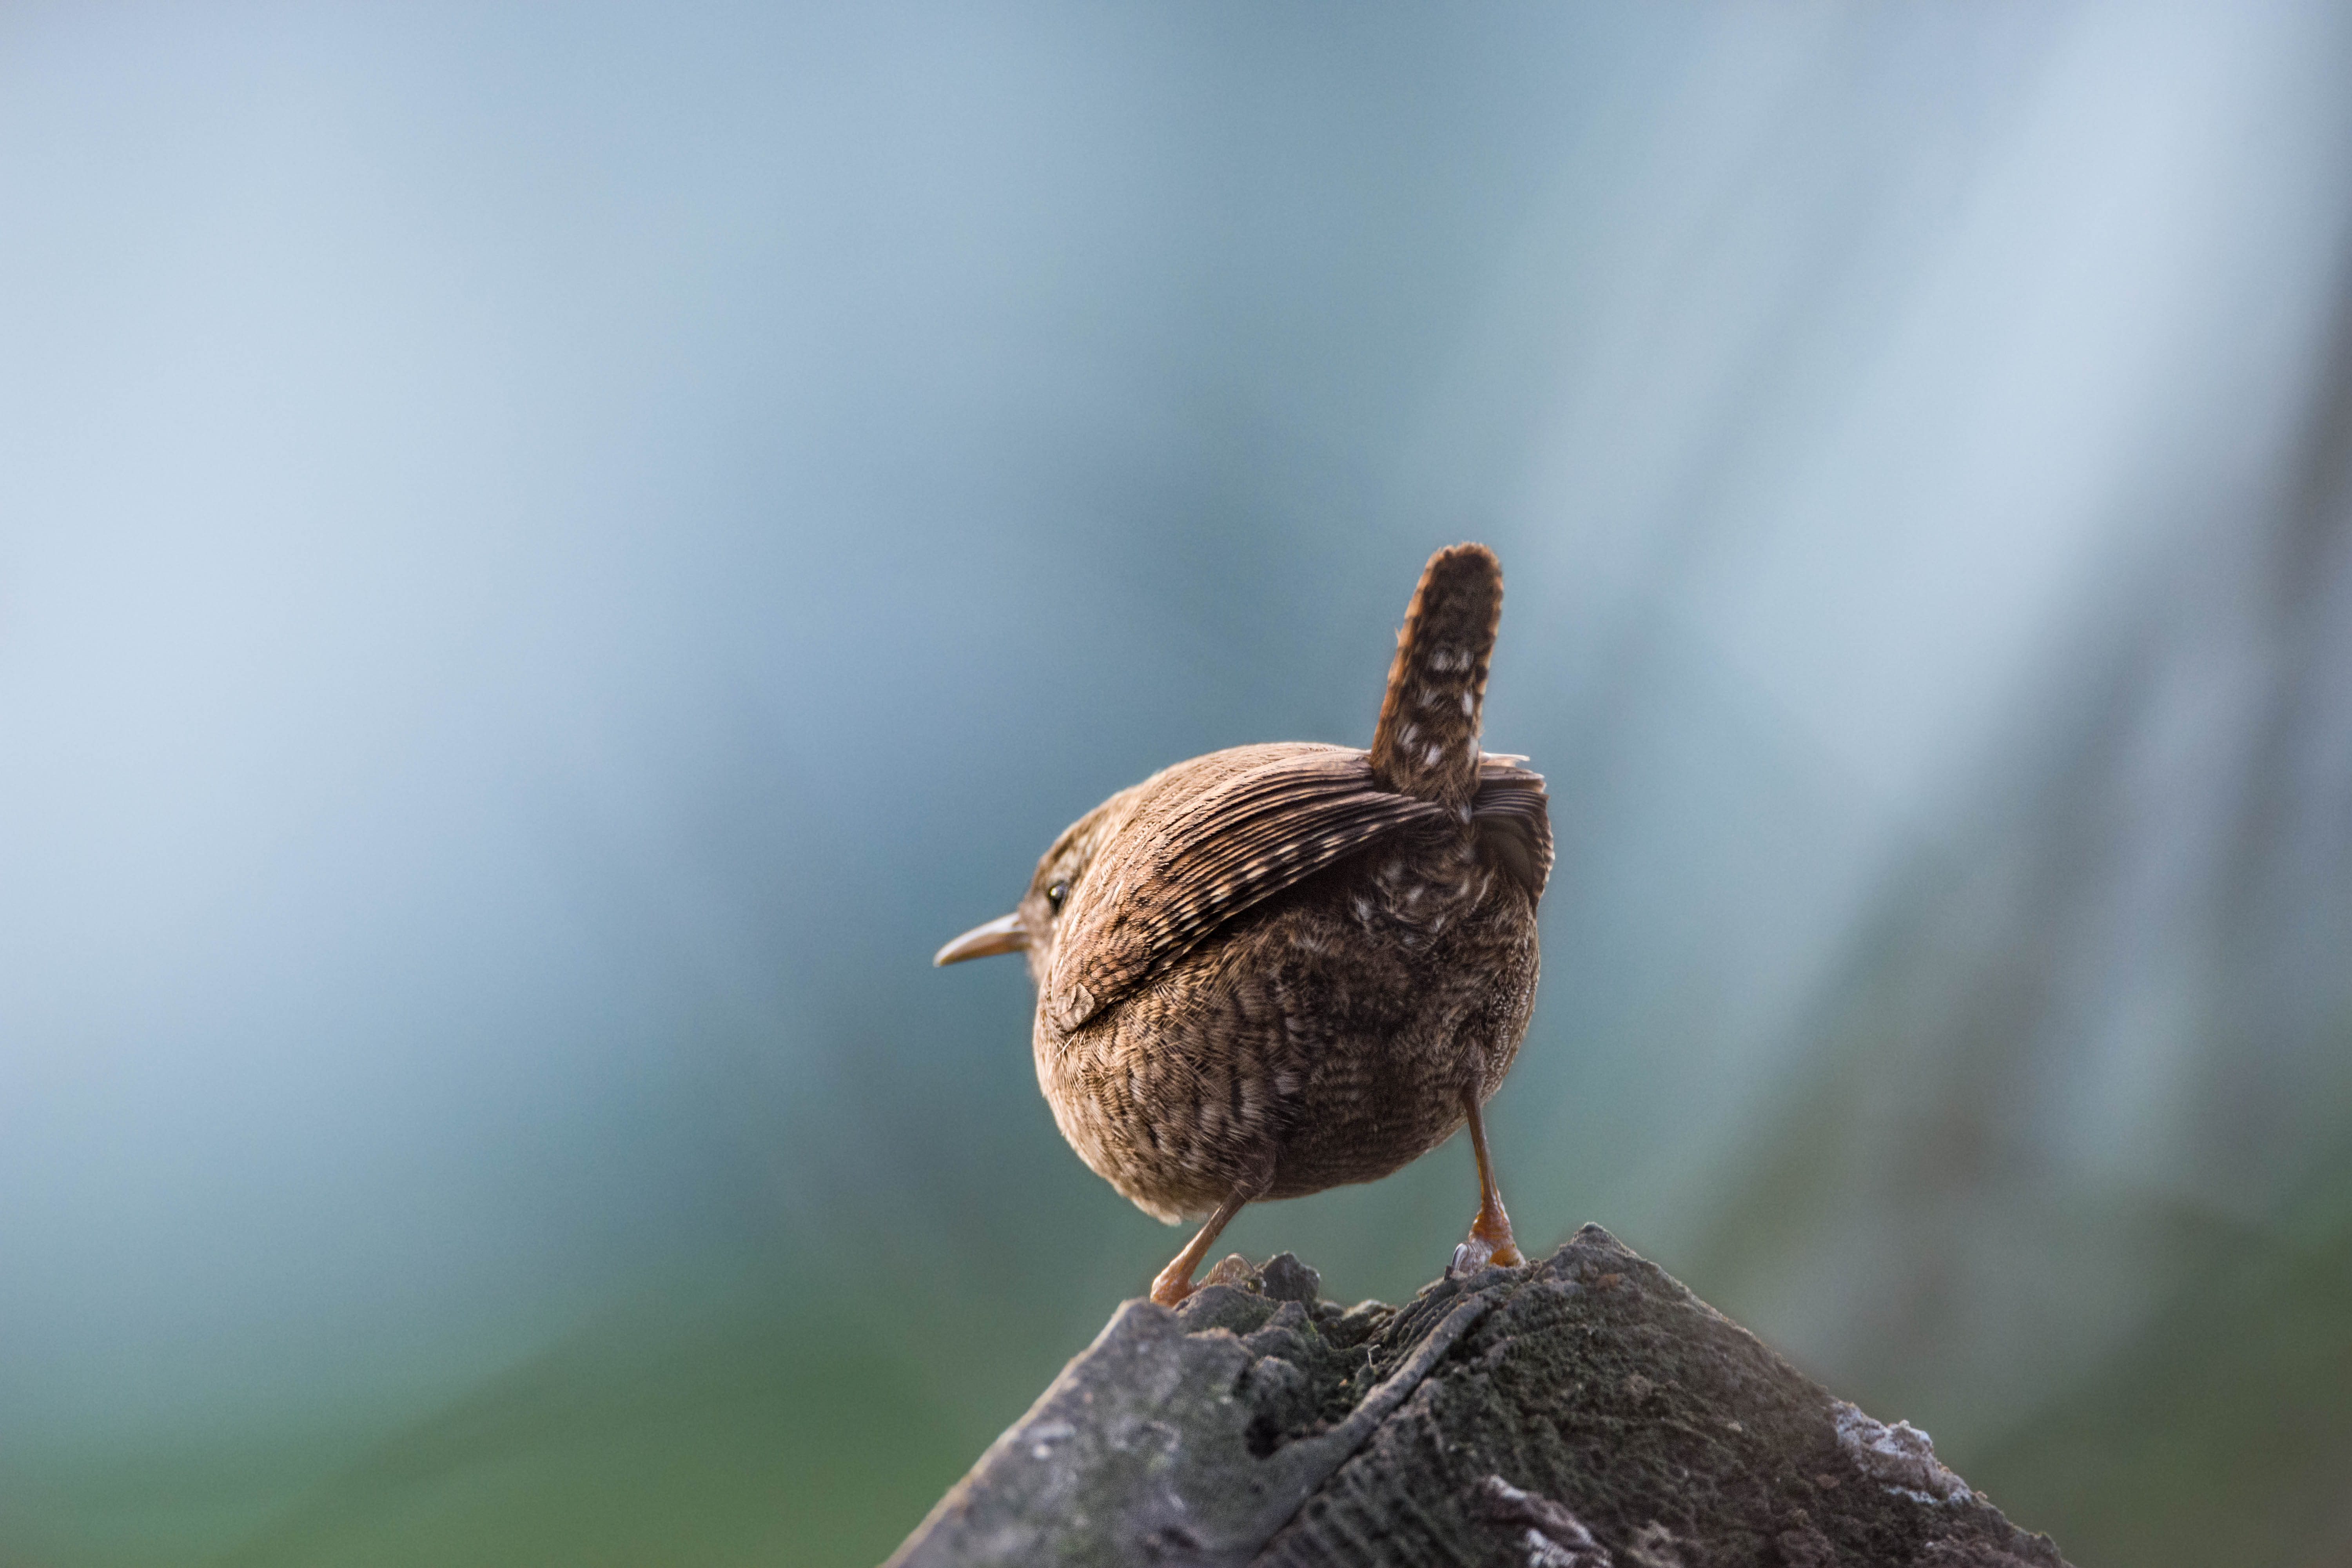
nature, forest, wildlife, mammal, animals, vertebrate, bird, green, yellow, season, fox, fauna, beak, close up, water bird, wren, feather